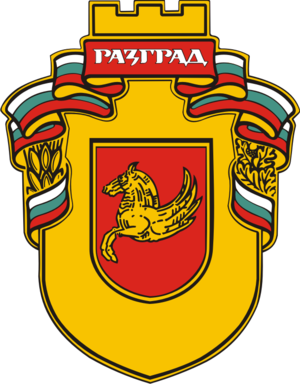
Razgrad est une ville du nord-est de la Bulgarie, chef-lieu de l'oblast homonyme.
Un oblast est une subdivision administrative bulgare correspondant au troisième niveau de nomenclature d'unités territoriales statistiques.
Le championnat de Bulgarie de football est la première division du football bulgare. Créé en 1924, il est organisé par la Ligue de football professionnel bulgare.